The Affair of the Necklace

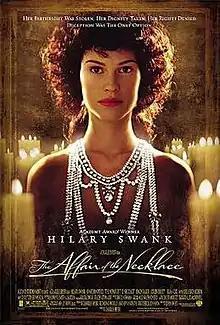
Theatrical release poster

The Affair of the Necklace is a 2001 American historical drama film directed by Charles Shyer and written by John Sweet, based on the 1785 scandal at the court of Louis XVI that became known as the Affair of the Diamond Necklace, which contributed to discreditation of the French monarchy on the eve of the French Revolution.